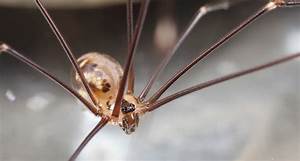
Label: ragno